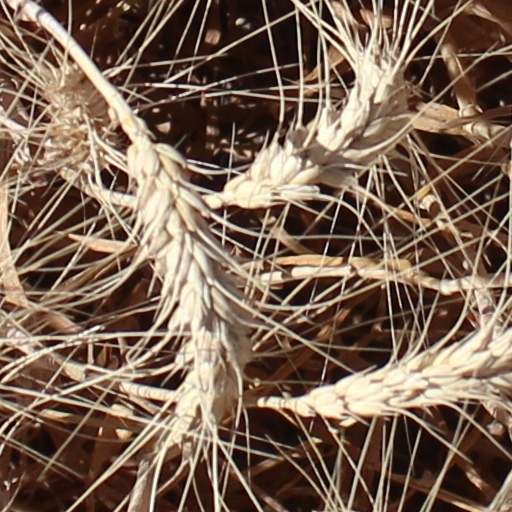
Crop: wheat